Describe the emotion expressed in this image:  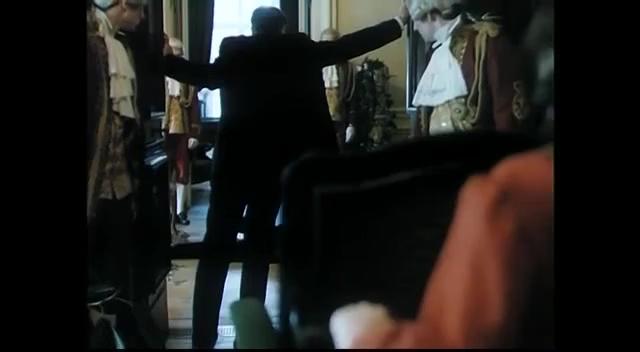
This person displays Fear, valence and arousal with low intensity.